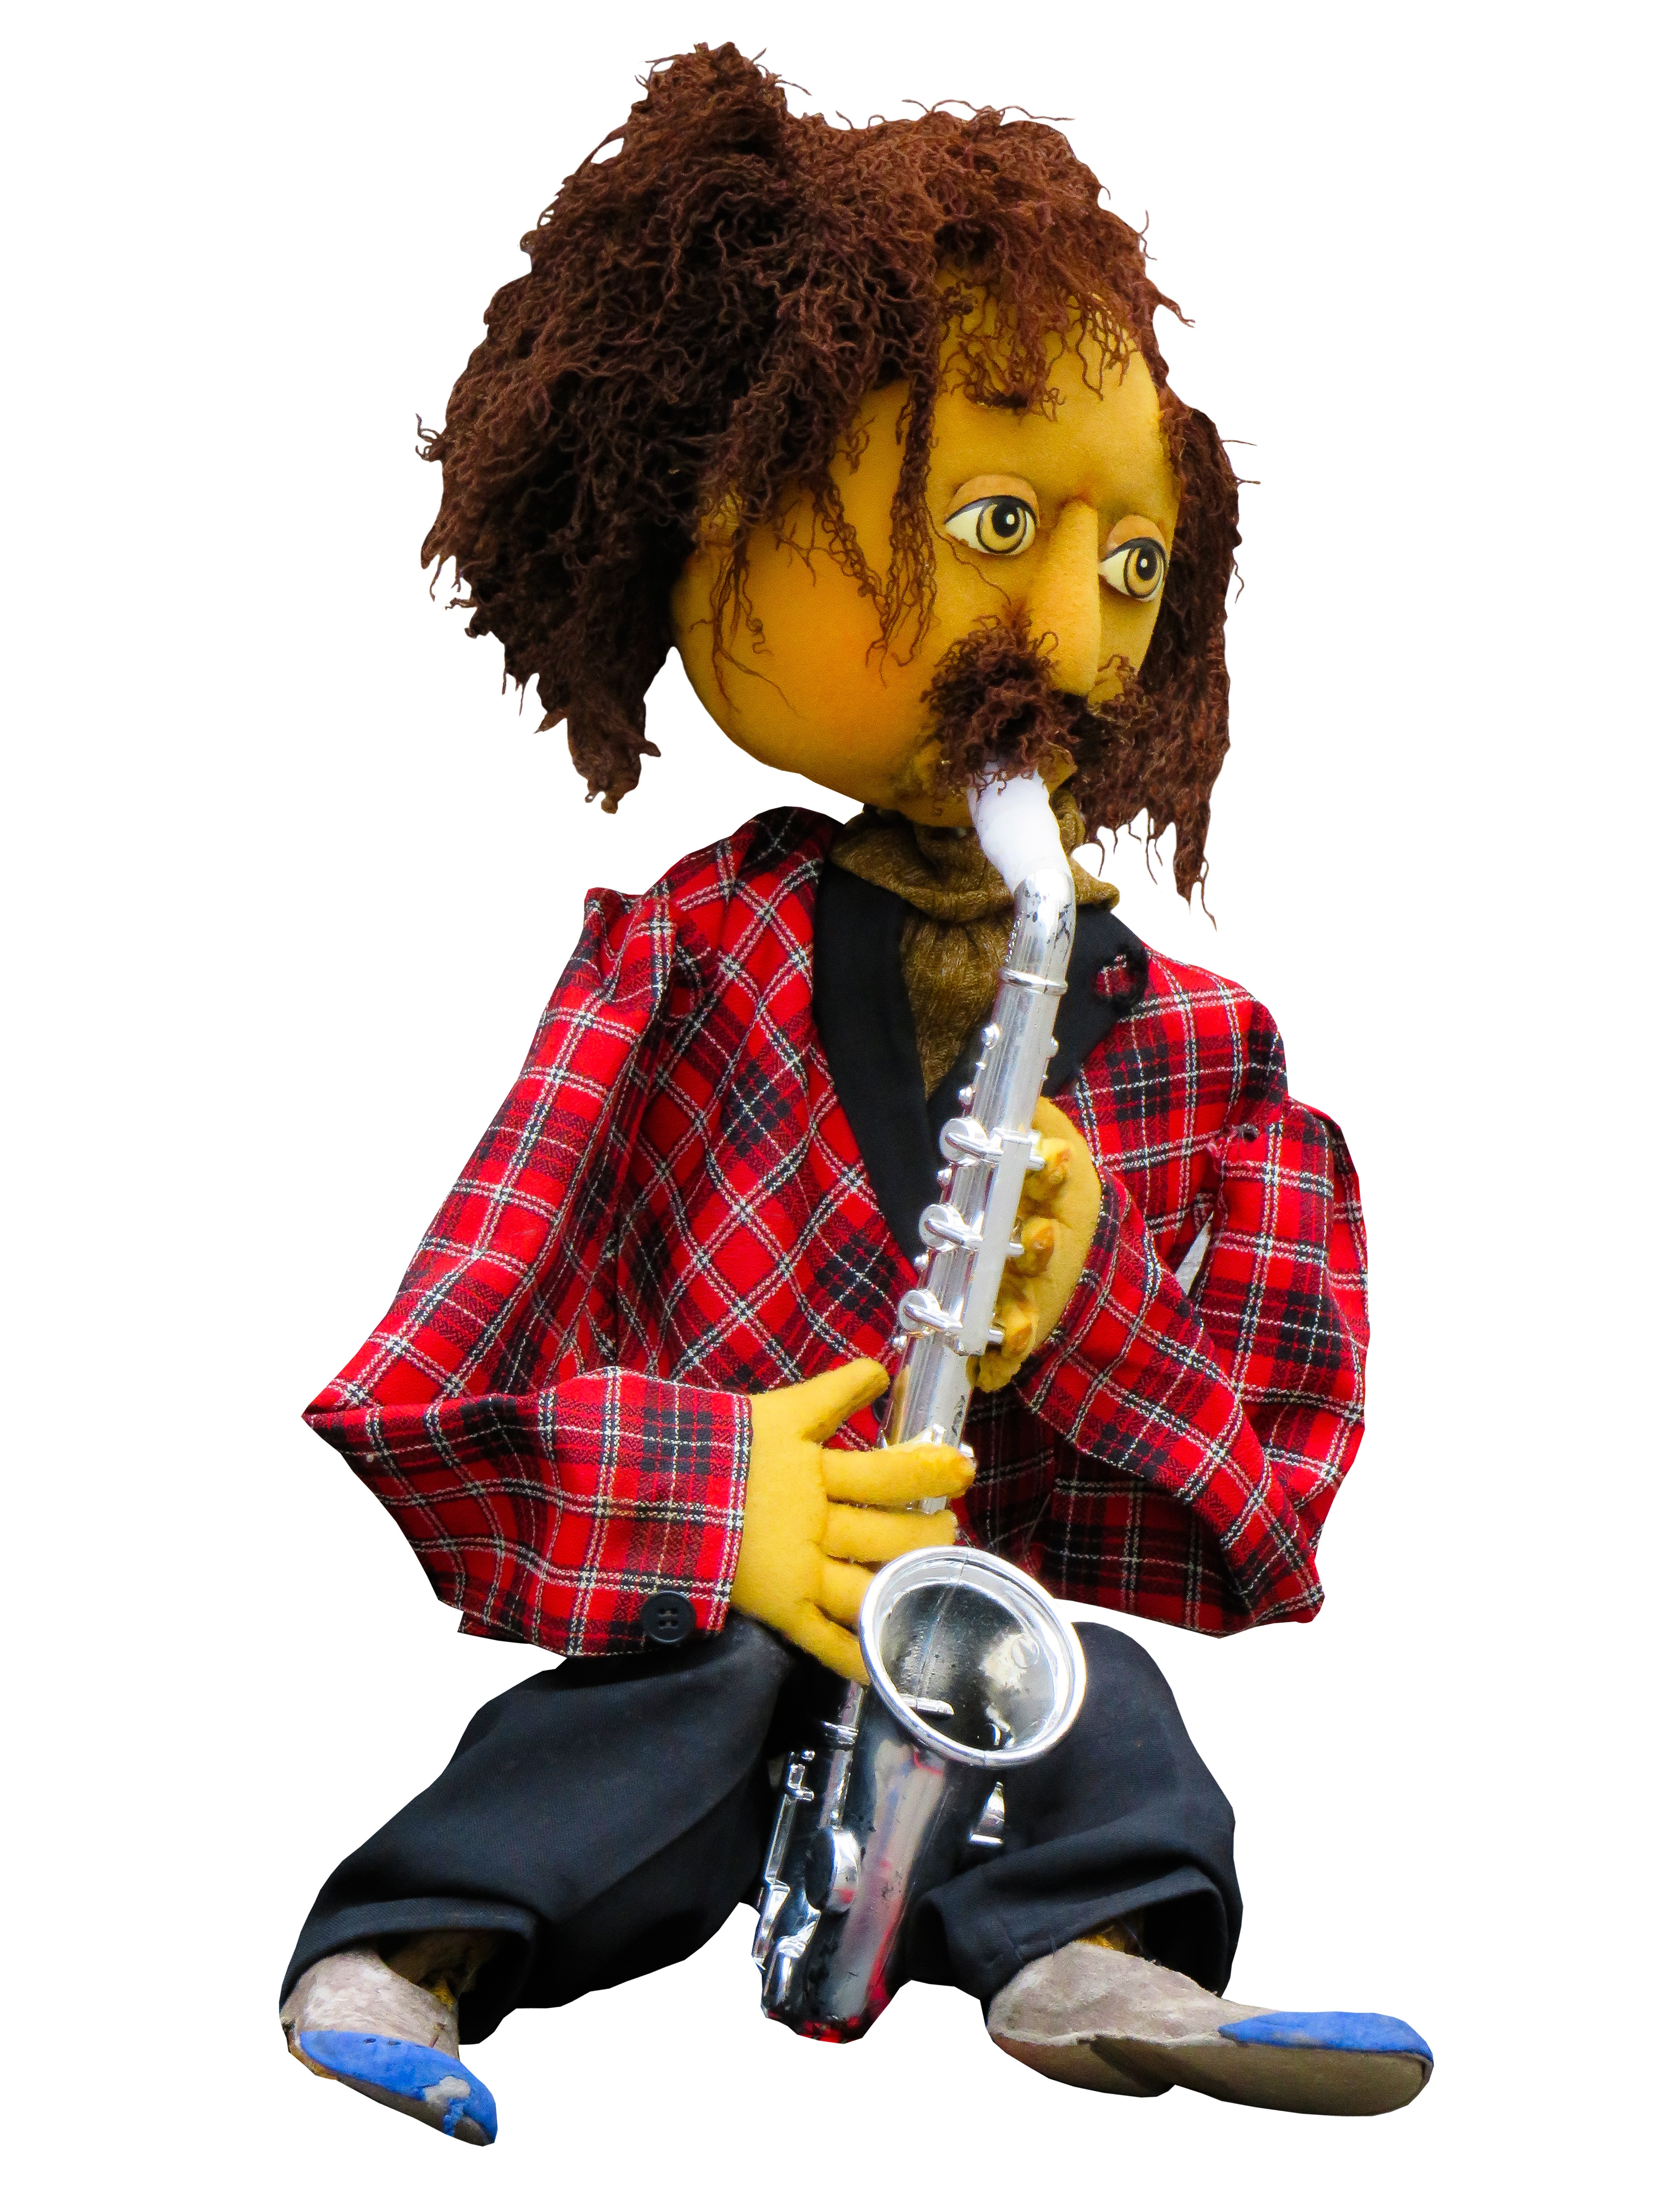
music, play, star, isolated, pattern, toy, puppet, doll, stage, figure, illustration, figurine, theater, action figure, cartoon, street musicians, puppet theatre